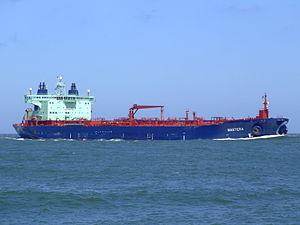
Un navire à double action est un type de navire conçu pour opérer en marche avant en eaux-libres et en marche arrière dans la glace. Ainsi, le navire peut naviguer de façon autonome dans des conditions de glace difficiles mais également rivaliser avec la performance des navires traditionnels quand il navigue en eaux-libres.
Cette liste donne une présentation rapide et illustrée de différents types de navires ; pour une liste plus complète, se reporter à la liste alphabétique des types de bateaux ; pour l'article encyclopédique, consulter Bateau.